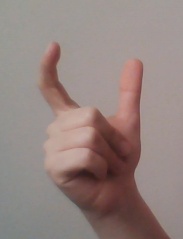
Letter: nun